Resistance at Nenjiang Bridge

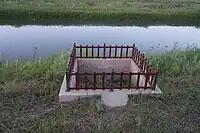
Ruins of the Nenjiang Harge Bridge, where the battle was fought.

A repair crew, guarded by 800 Japanese soldiers, went to work on 4 November 1931. Nearby were 2,500 Chinese troops under General Ma Zhanshan. Each side charged the other with opening fire without provocation. The Japanese claimed the Chinese opened fire using rifles and machine guns late in the day during a fog when Japanese troops started across the span. The Japanese retaliated and the skirmish continued for over three hours. Only 15 Japanese were reported killed and 120 Chinese, as the Japanese advanced and drove General Ma's remaining troops off toward Qiqihar.